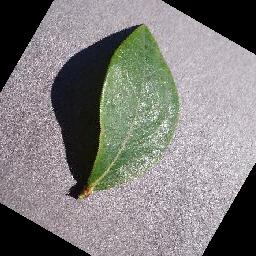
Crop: blueberry
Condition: healthy